Basil Valentine

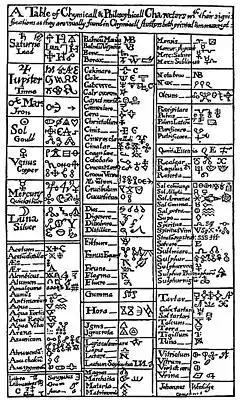
Table of alchemical symbols, from an English translation of his "Last Will and Testament", 1671

Numerous publications on alchemy in Latin and German were published under the name Basil Valentine. They have been translated into many European languages, including English, French, Russian and others. The following list is roughly organized in order of translation or publication date.